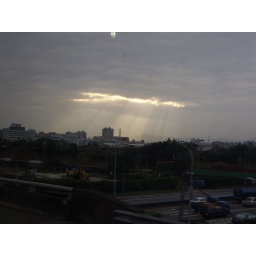
Taking the Evergreen bus into Taipei...caught a pic of the sun shining in through the clouds (smog)